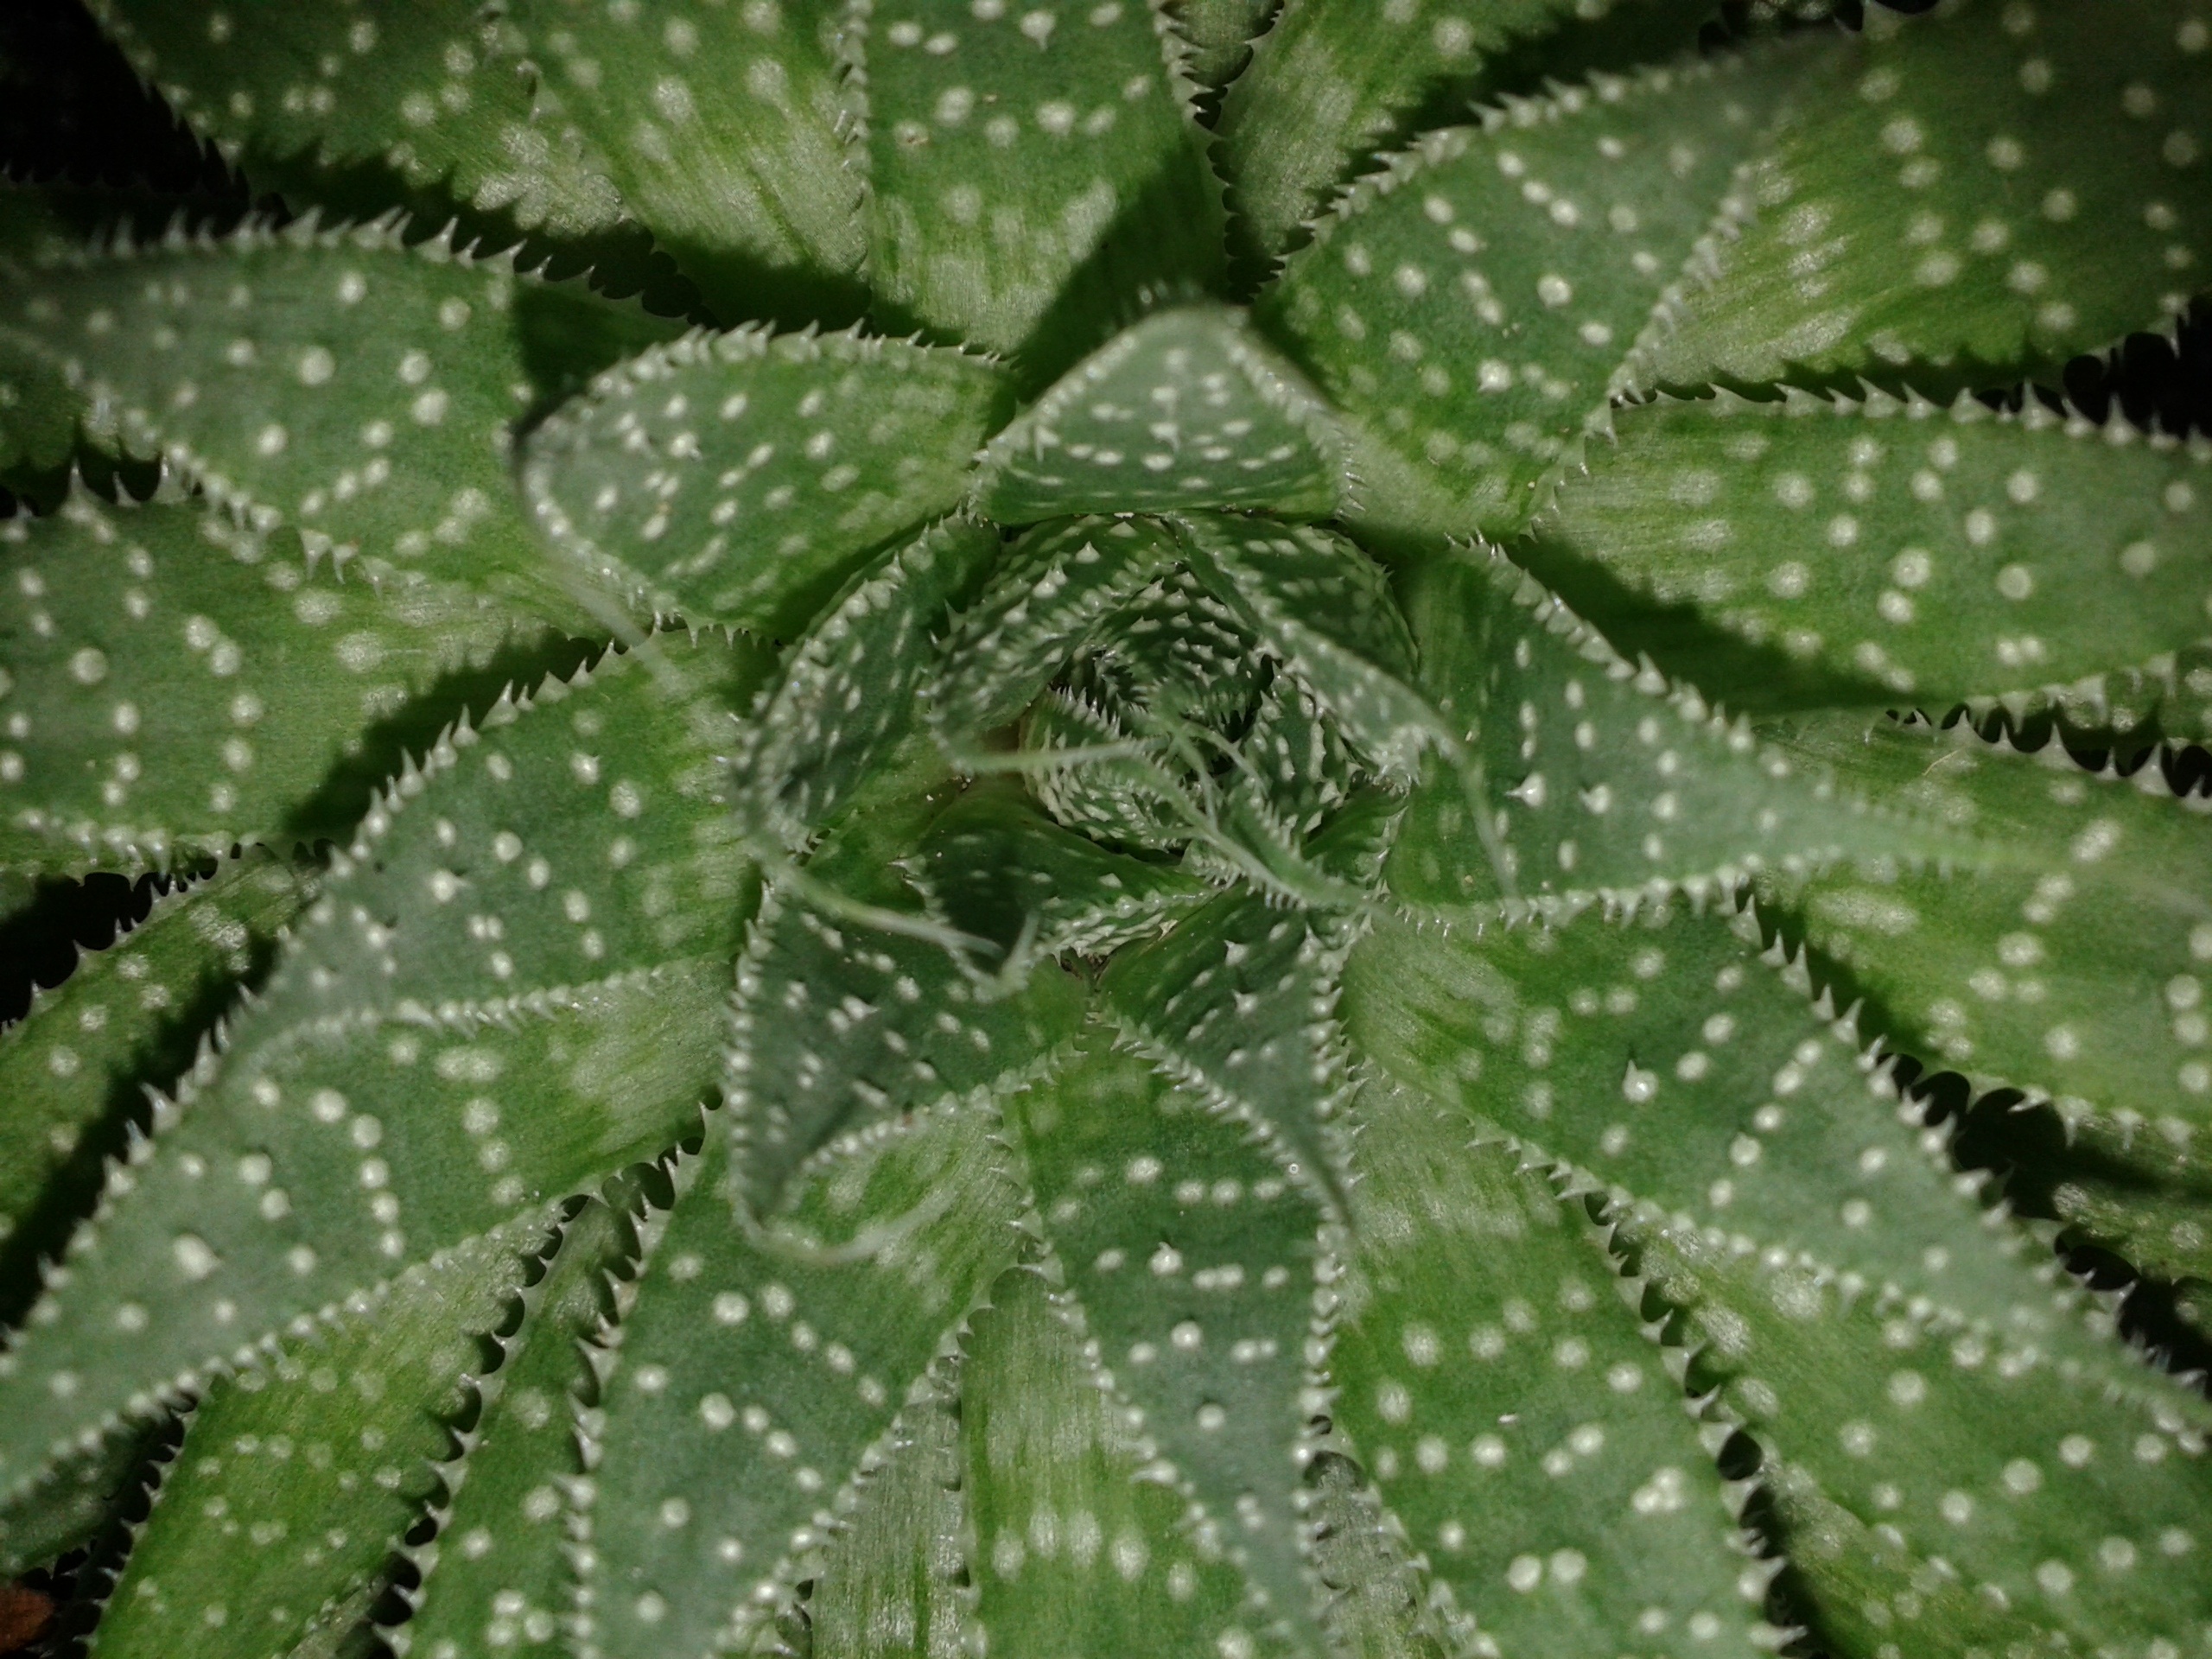
cactus, plant, leaf, flower, green, botany, aloe, xanthorrhoeaceae, flowering plant, aloe vera, plant stem, land plant, nopal